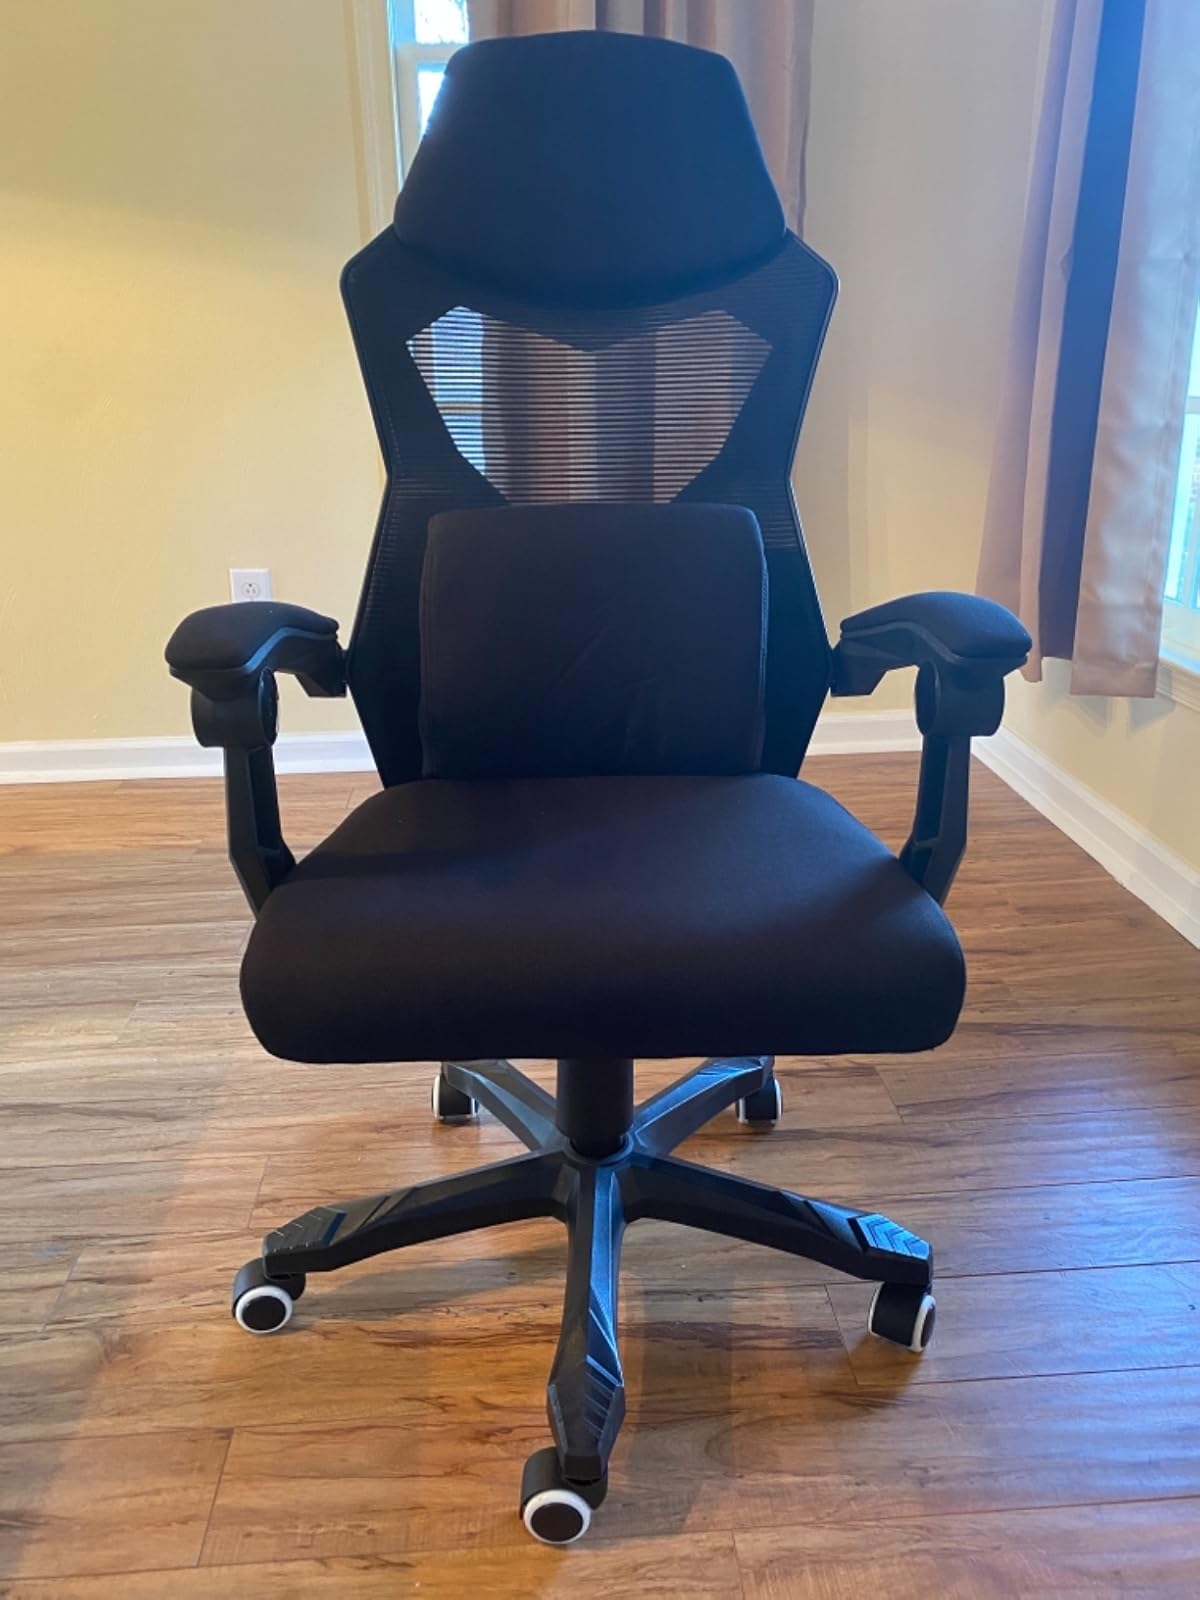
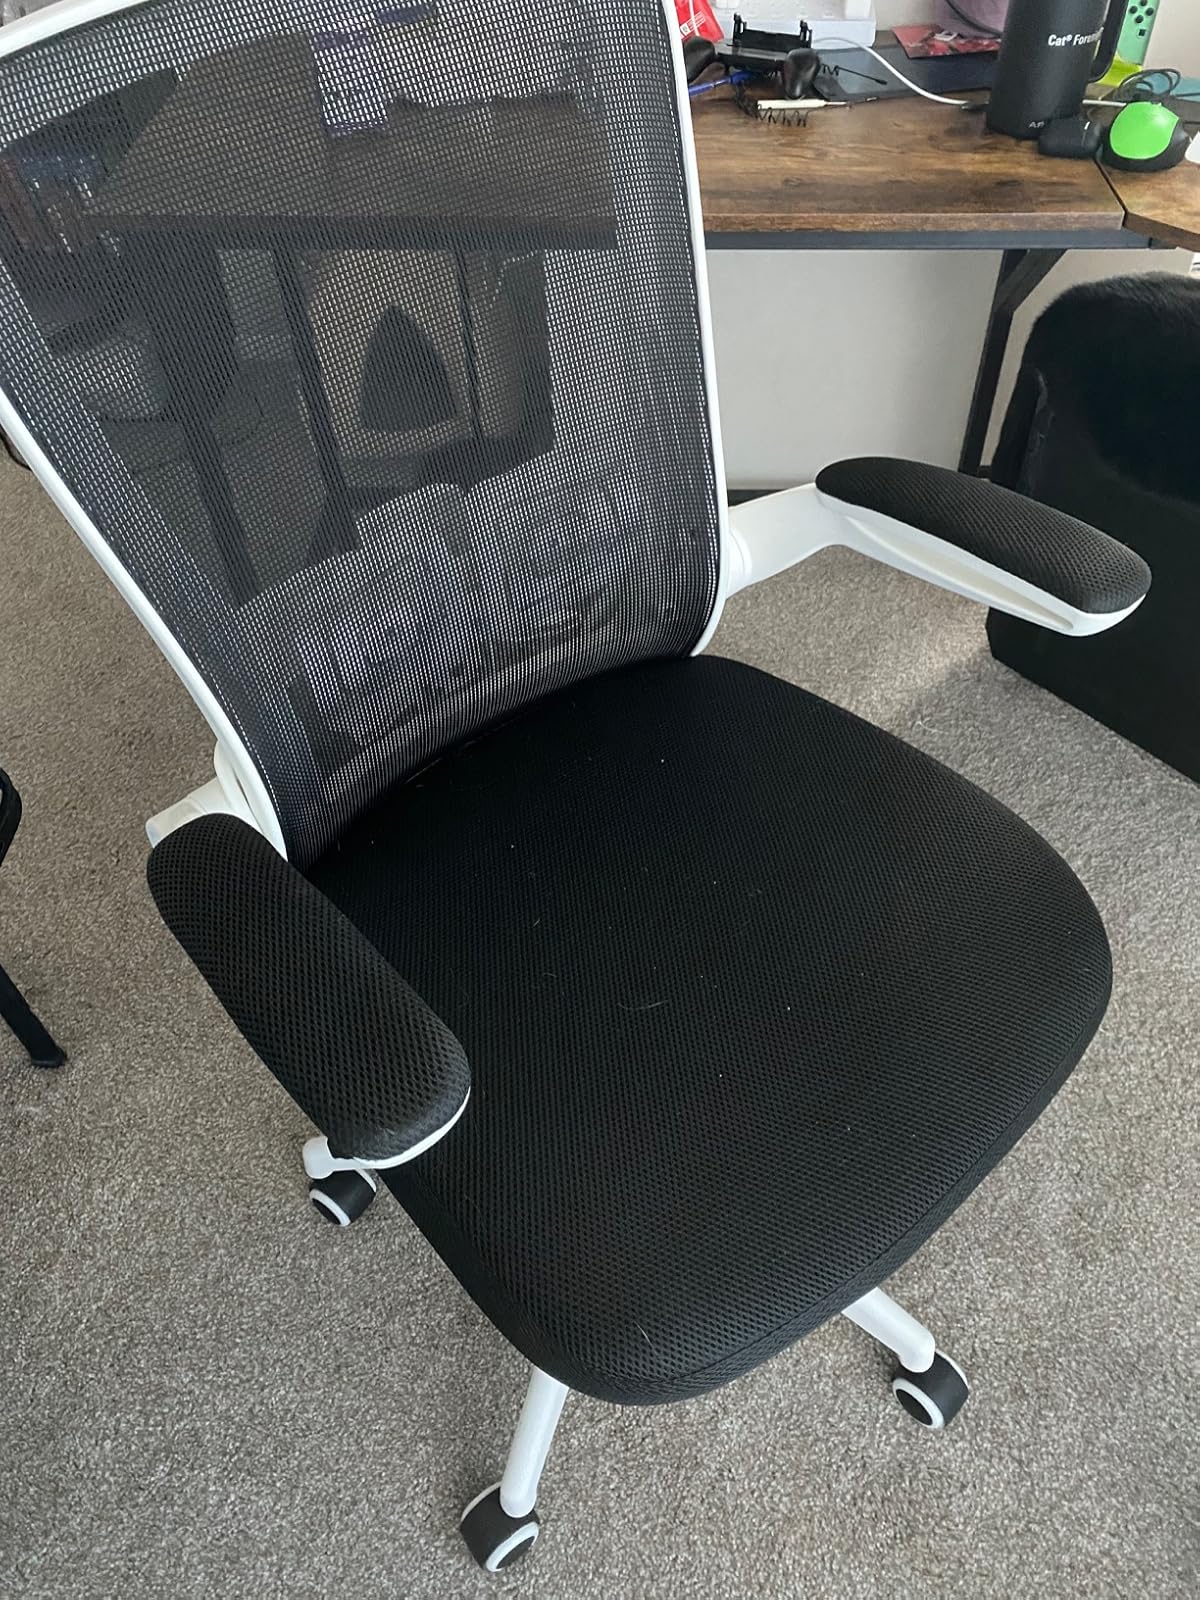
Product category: items_chair
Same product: no